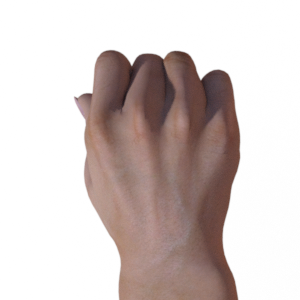
Label: rock